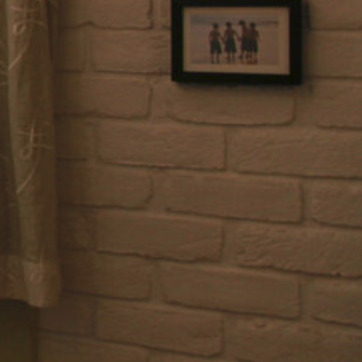
Material: brick